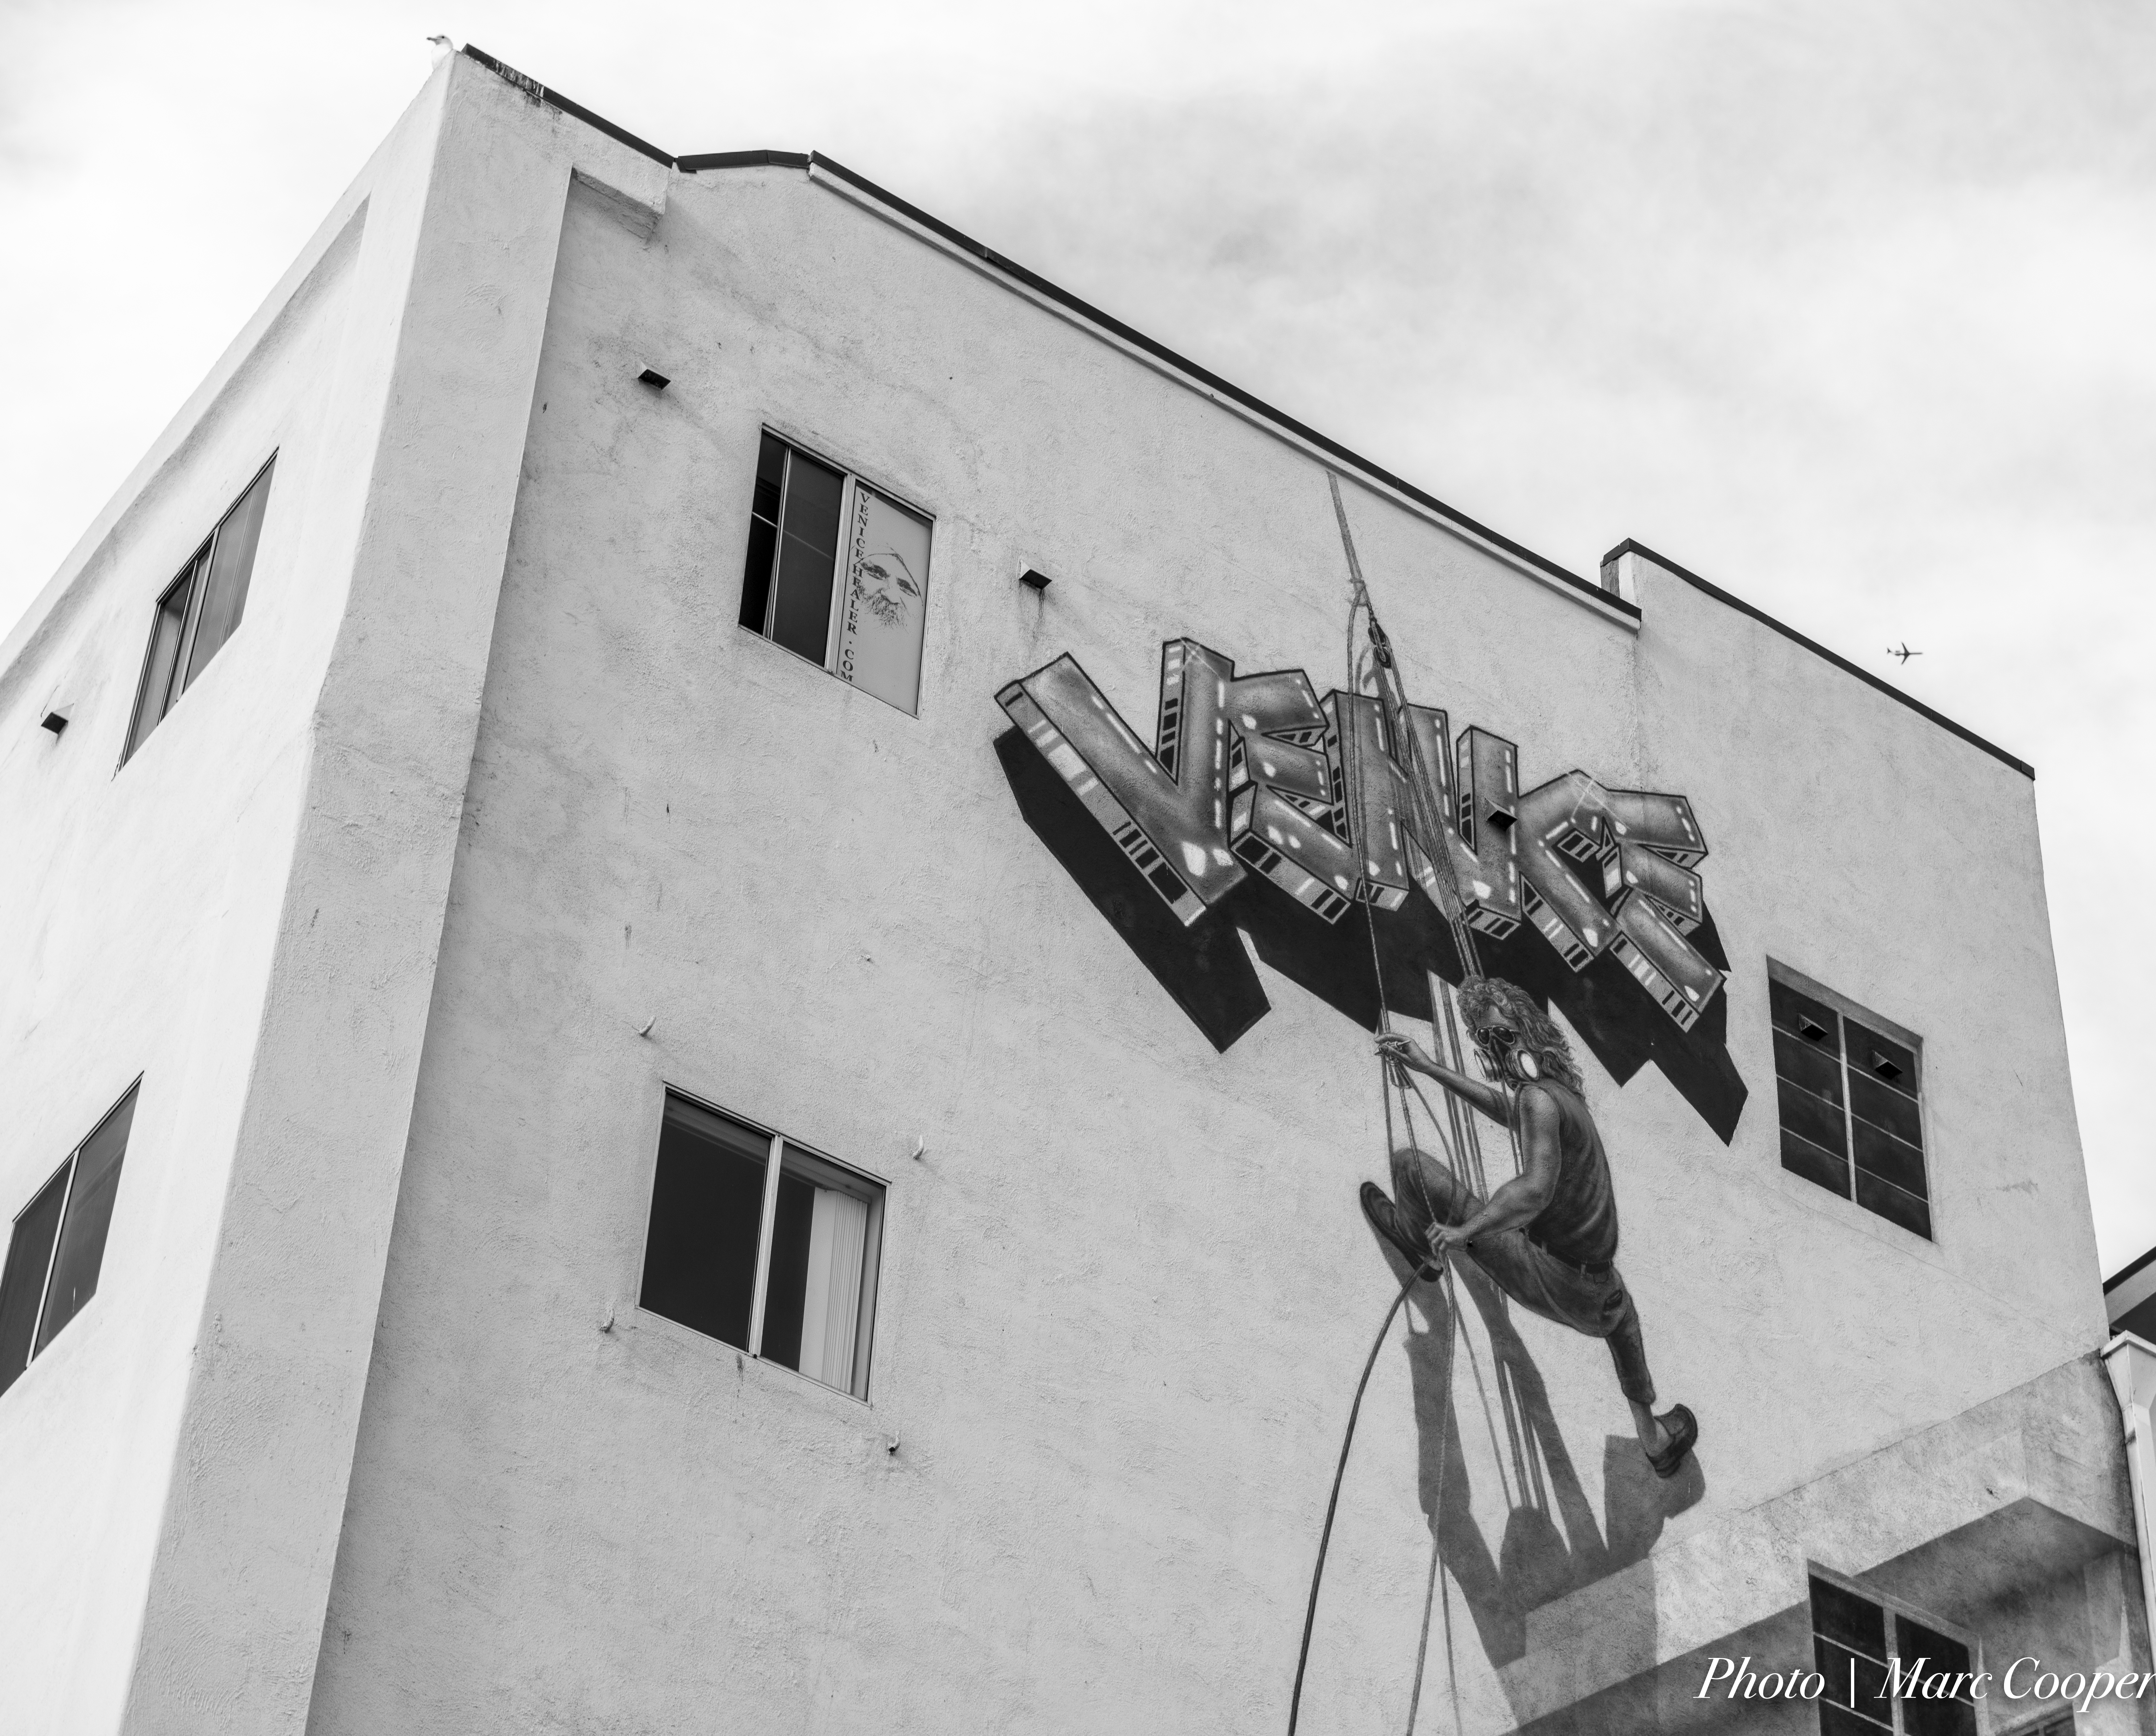
beach, black and white, architecture, boardwalk, white, street, facade, venice, nikon, performer, black, monochrome, painting, art, mural, d810, los, angeles, losangelesattractions, monochrome photography